Hełm wz. 31

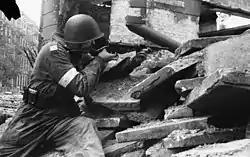
An insurgent during the Warsaw Uprising wearing wz.31 helmet, 1944

The tests of the modernised 1930 design were successful and by September 1932 the first 120 copies were made by the Bismarck and Silesia steel mills, the latter equipped with a complete production line of German World War I Stahlhelm helmets. Further tests at the Infantry Training Centre in Rembertów near Warsaw led to further minor modifications. Finally the Ministry chose two steel mills as contractors for serial production. The Kielce-based "Huta Ludwików" factory started serial production of helmet shells from a nickel-chrome-molybdenum steel alloy provided by the Baildon Steel Mill. At the same time some of the helmets were being produced from less durable manganese steel. Due to project's secrecy it was officially referred to in military purchase orders as "kettle production". Initially costing 21,70 złoty apiece, with time the price dropped to 16,50 złoty.